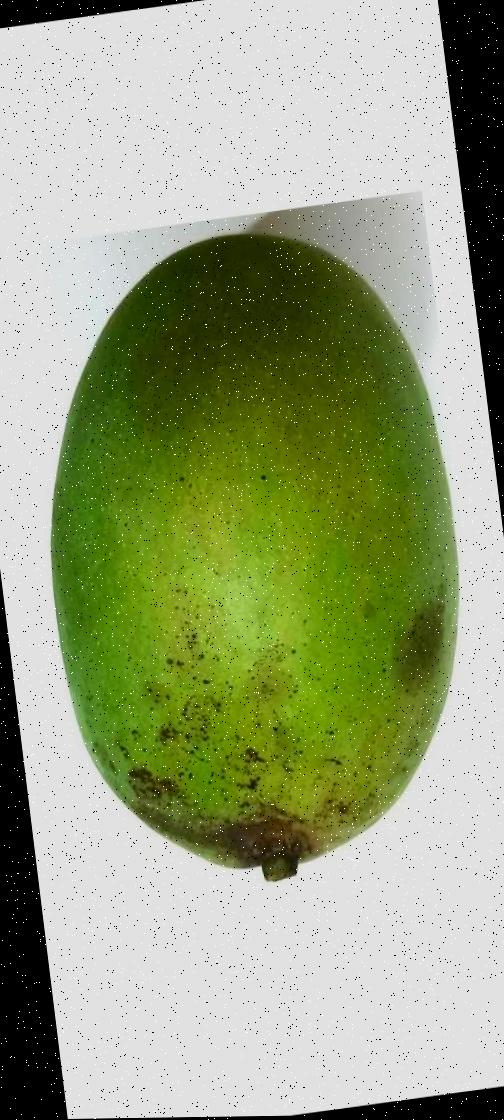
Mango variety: Shada